The Assassin of Rome

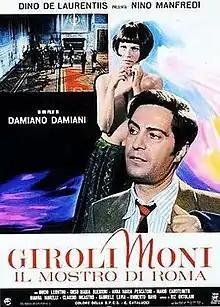

The Assassin of Rome is a 1972 Italian historical drama film directed by Damiano Damiani. The film tells, with some historical licenses, the story of Gino Girolimoni, wrongfully accused of a series of child murders that occurred in Rome between 1924 and 1928.